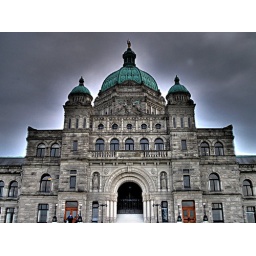
This is an HDR of a government building in Victoria, B.C. Good cloud cover that day.